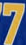
Number: 7